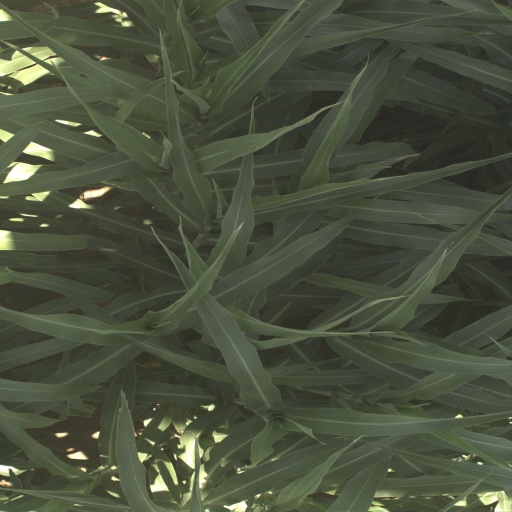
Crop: sorghum